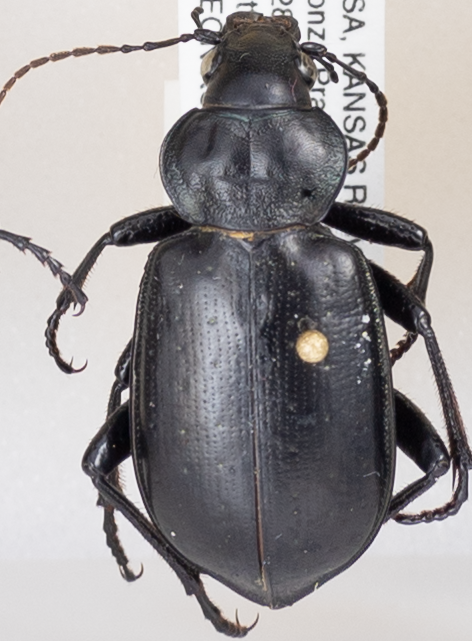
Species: Calosoma affine
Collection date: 2019-09-11
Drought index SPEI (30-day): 1.498
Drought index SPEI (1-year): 1.69
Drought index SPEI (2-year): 1.029